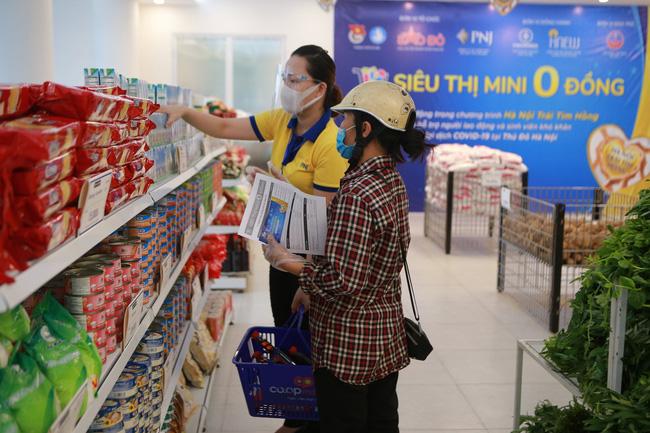
đằng sau hai người phụ nữ là quầy hàng bán rau xanh